Agnes Stavenhagen

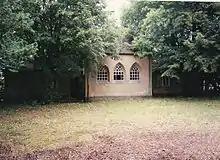

On 1 March 1908, Stavenhagen probably appeared last on stage at the Hoftheater Kassel, as Elsa. The same year saw the divorce of the childless marriage with Bernhard Stavenhagen. In 1911, she moved to Wilmersdorf where she worked as a voice teacher. During this time, she cultivated a friendship with the piano manufacturer Edwin Bechstein and his wife Helene and had access to their salon, a meeting place for artists, industrialists and politicians of the Berlin society. She also made closer acquaintance with members of the Wagner family from Bayreuth and with leading Nazis.